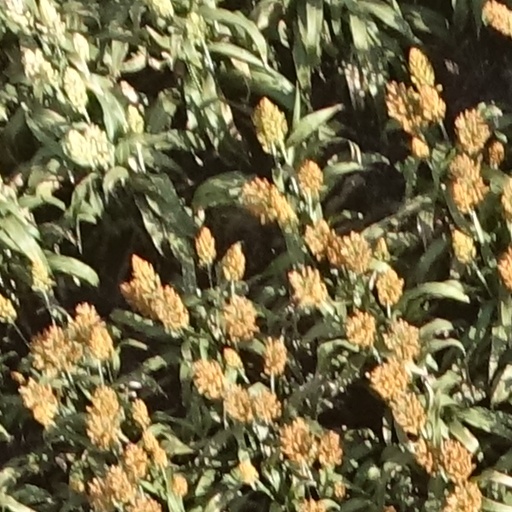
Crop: sorghum